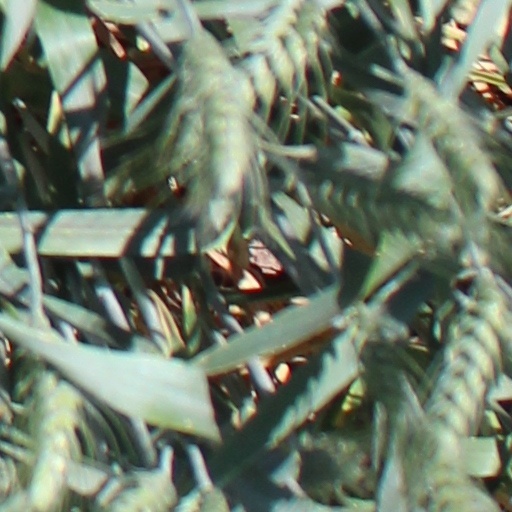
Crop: wheat